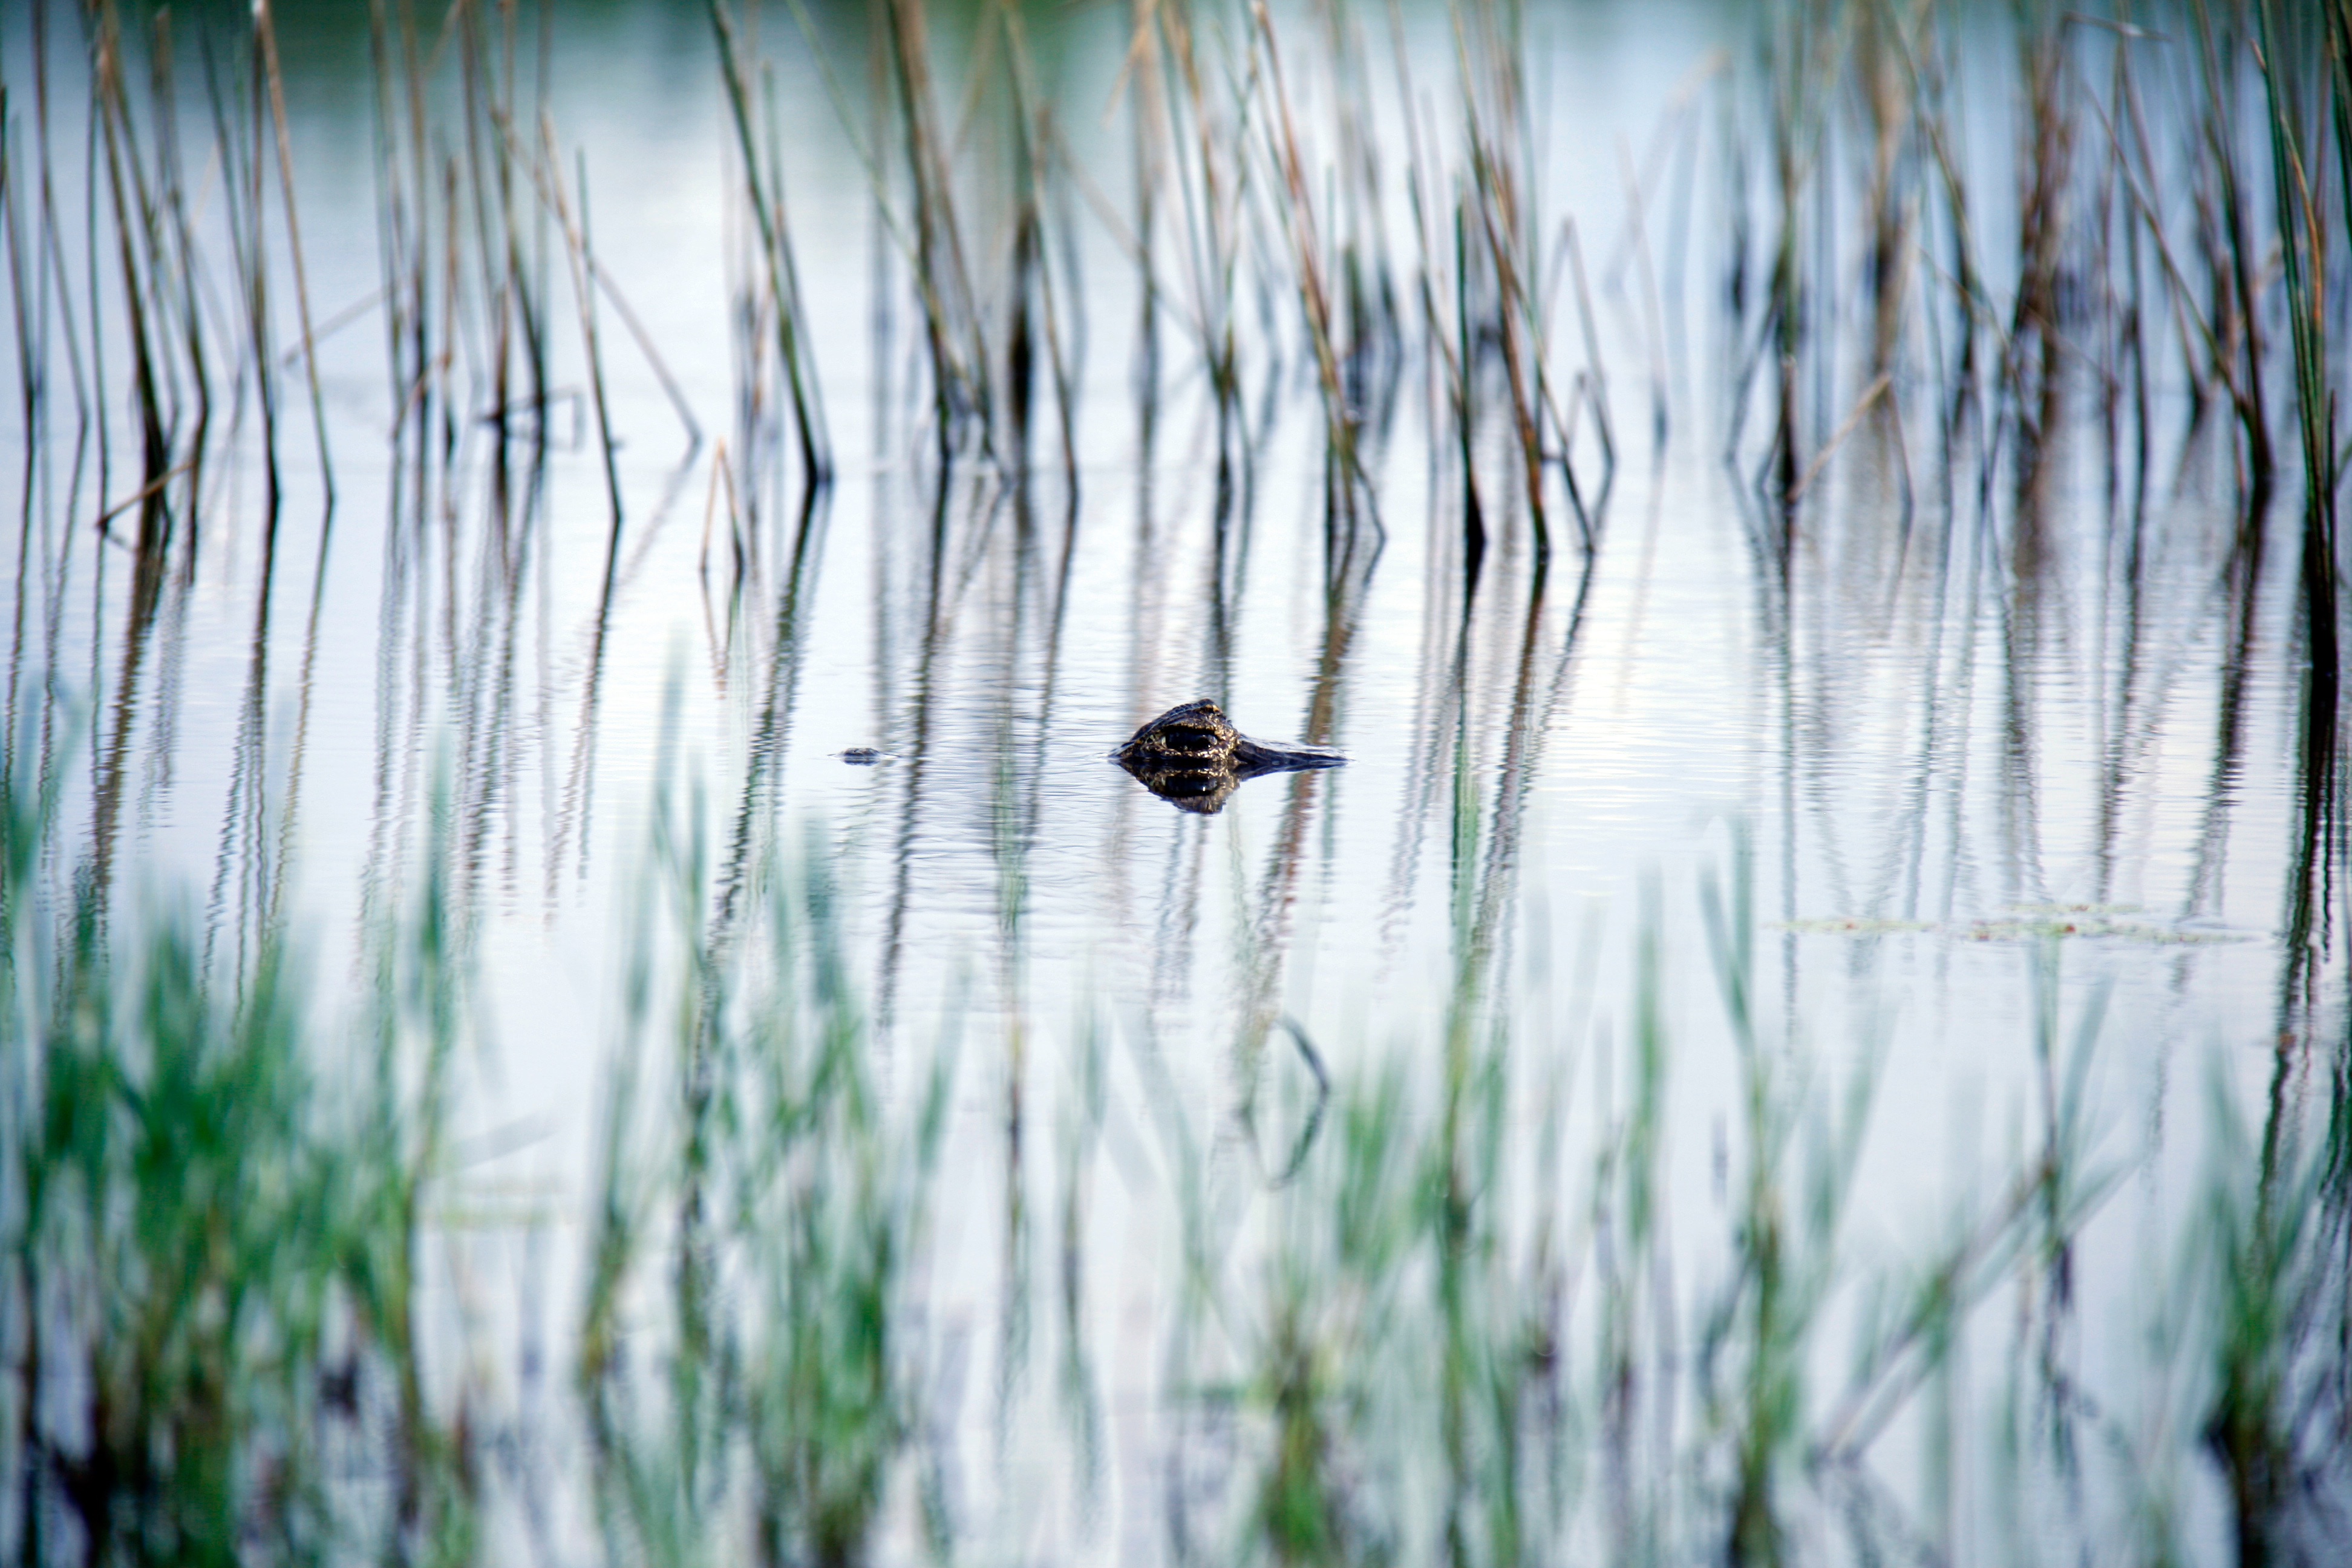
tree, water, nature, grass, branch, winter, bird, leaf, wildlife, green, reflection, blue, fauna, close up, grass family